Marcel Seegert

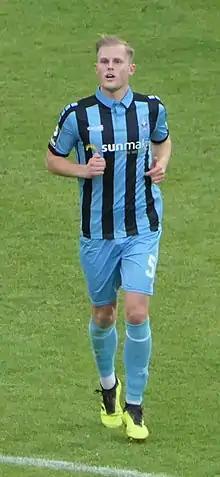
Seegert in 2019

Marcel Seegert (born 29 April 1994) is a German professional footballer who plays as a centre-back for club Waldhof Mannheim.